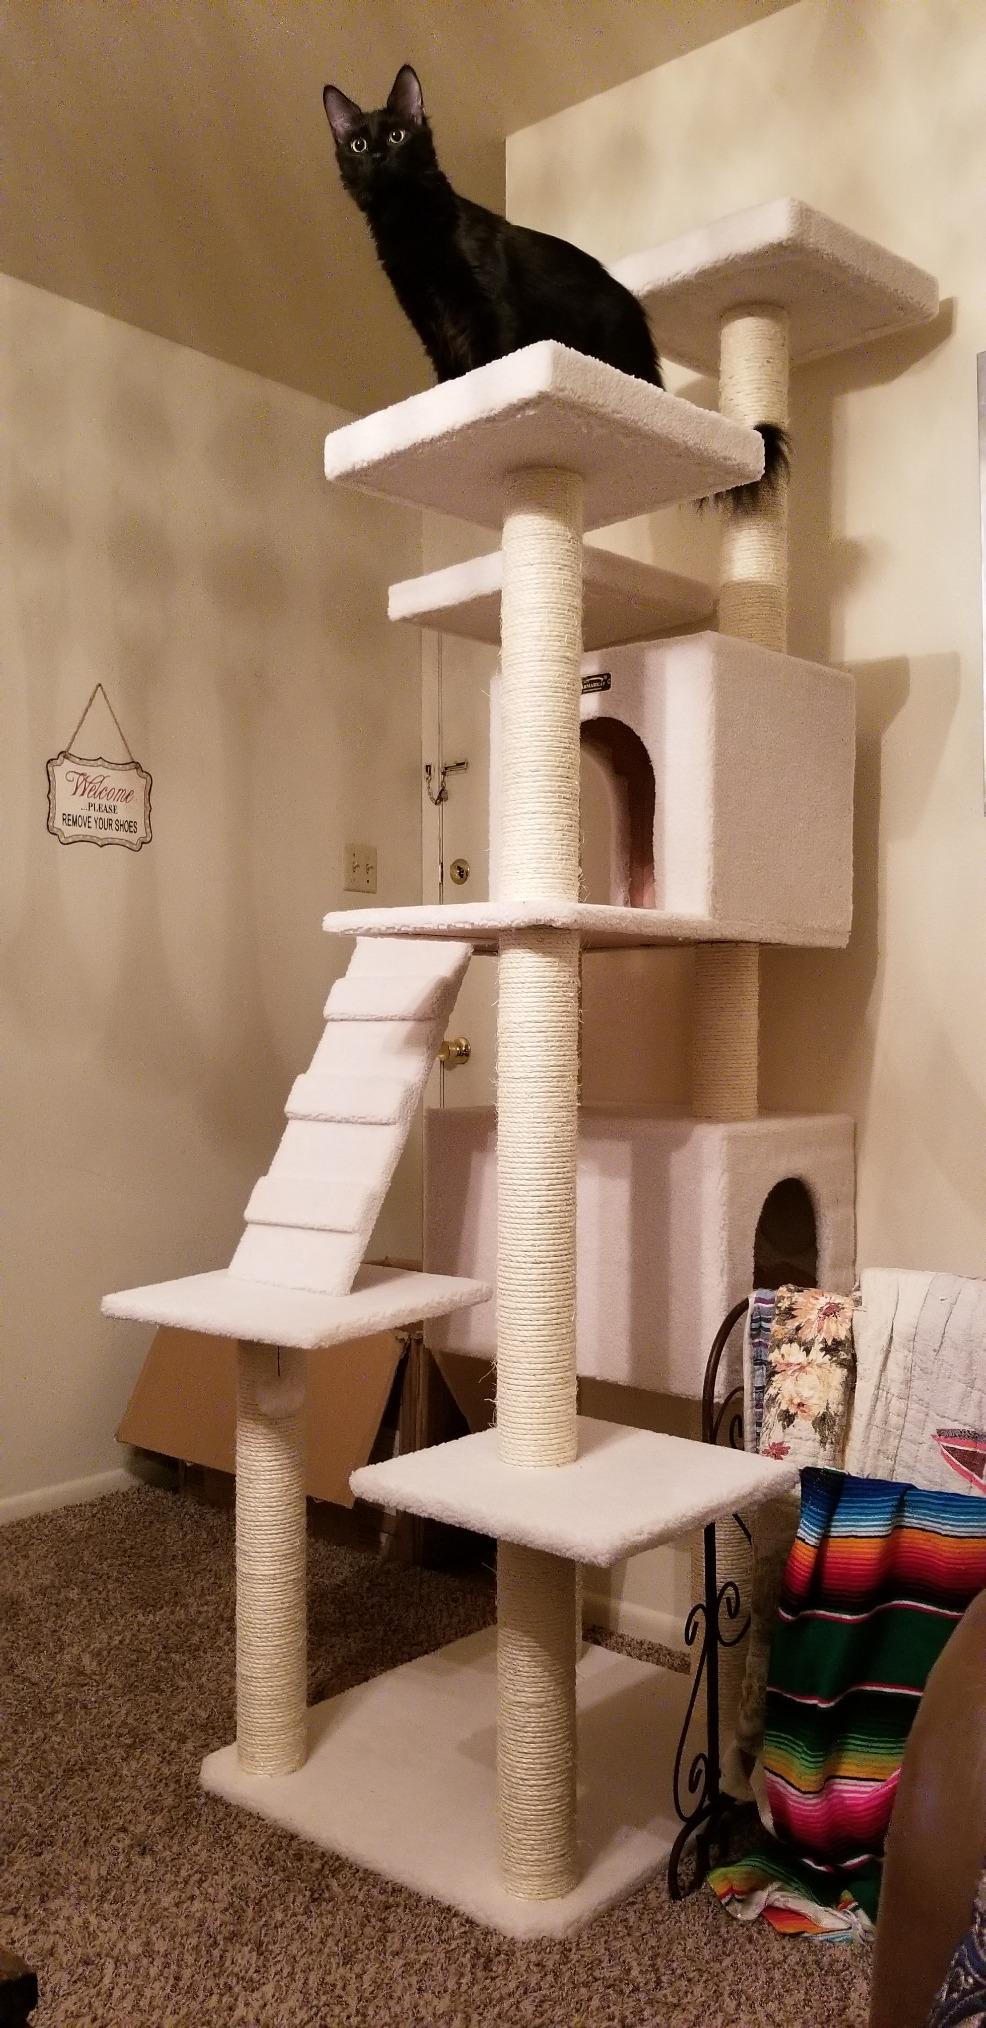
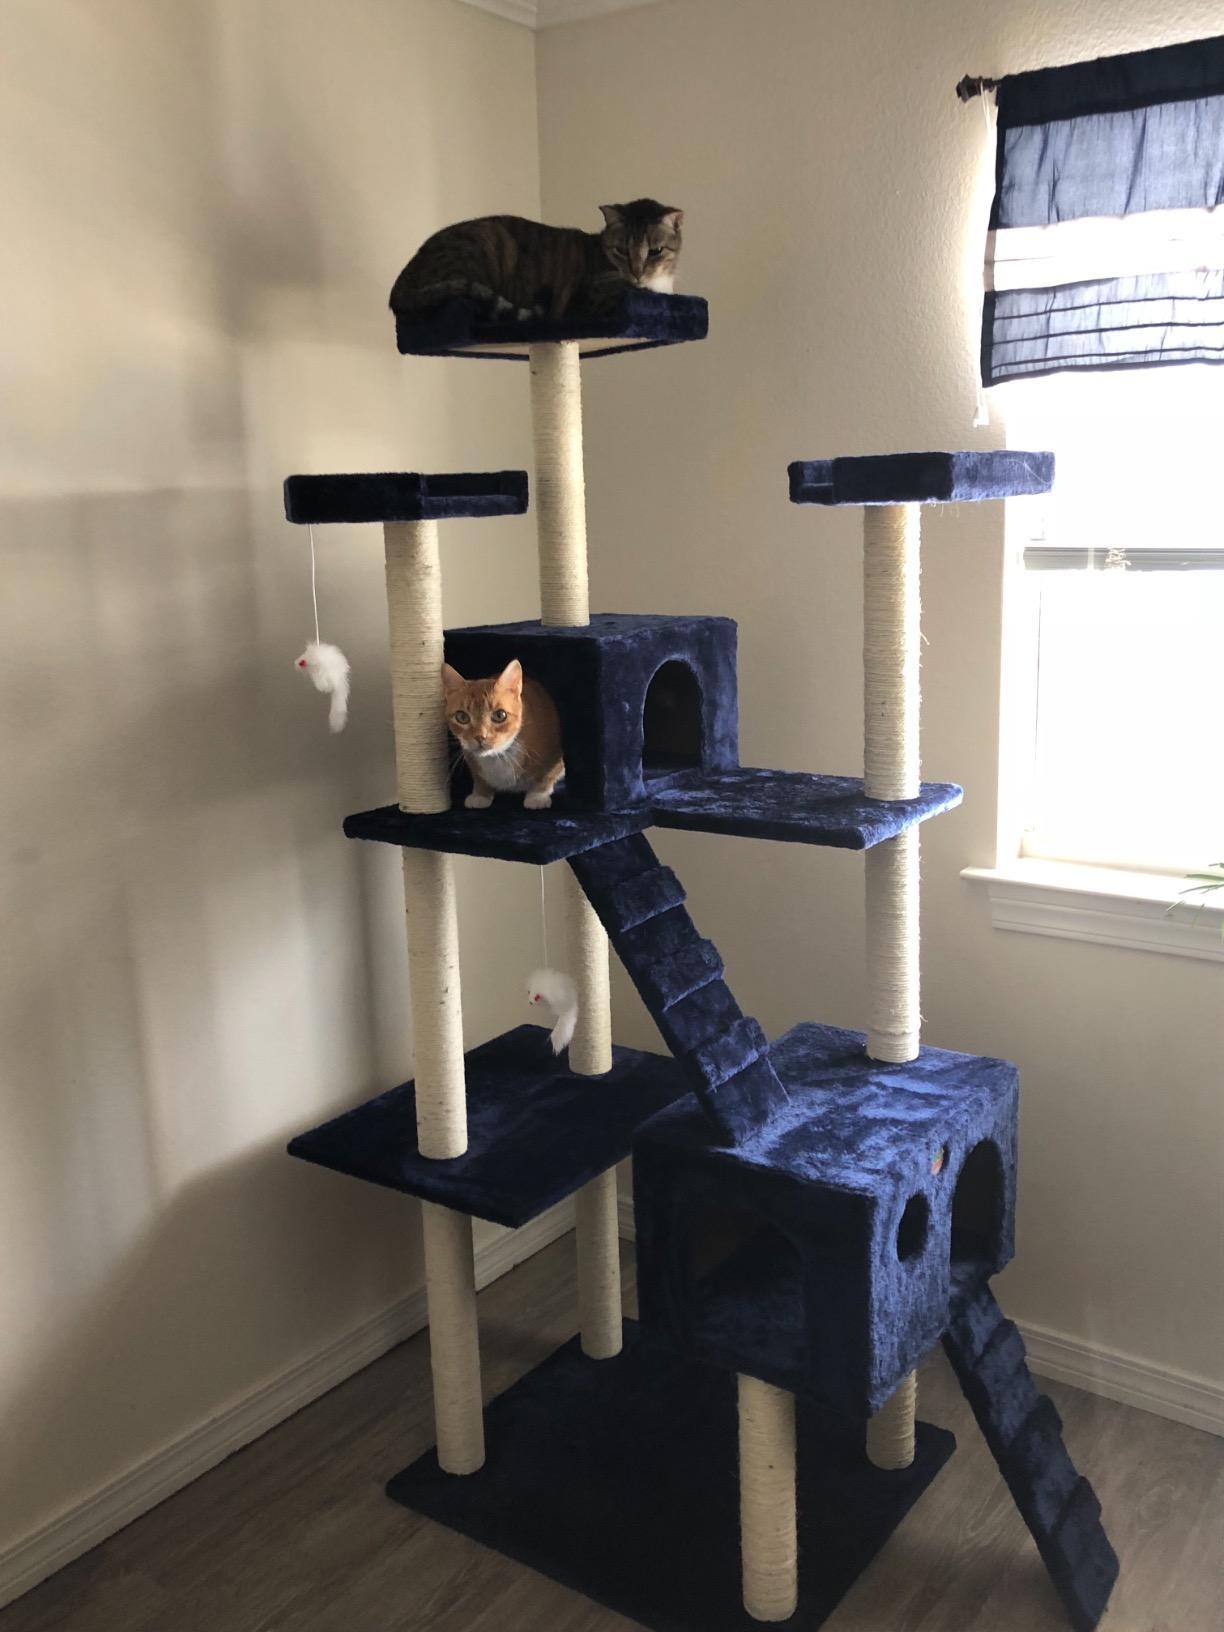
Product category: items_cat tree
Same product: no